Fire sprinkler system

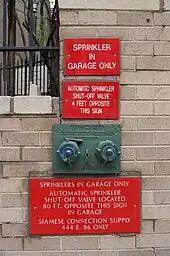
Garage sprinkler system in New York City

Dry pipe systems are the second most common sprinkler system type. Dry pipe systems are installed in spaces in which the ambient temperature may be cold enough to freeze the water in a wet pipe system, which would make the system inoperable. Dry pipe systems are most often used in unheated buildings, in parking garages, in outside canopies attached to heated buildings (within which a wet pipe system would also be provided), or in refrigerated coolers. In regions using NFPA regulations, wet pipe systems cannot be installed unless the range of ambient temperatures remains above .